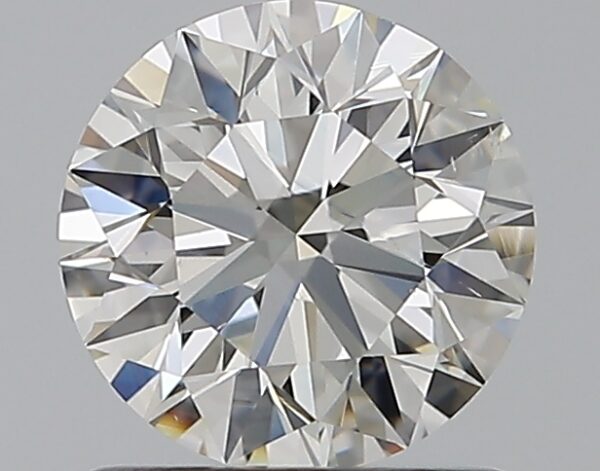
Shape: round
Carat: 1
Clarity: VS2
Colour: H
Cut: EX
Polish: EX
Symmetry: EX
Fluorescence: N
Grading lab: GIA
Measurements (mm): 6.35 x 6.38 x 3.99